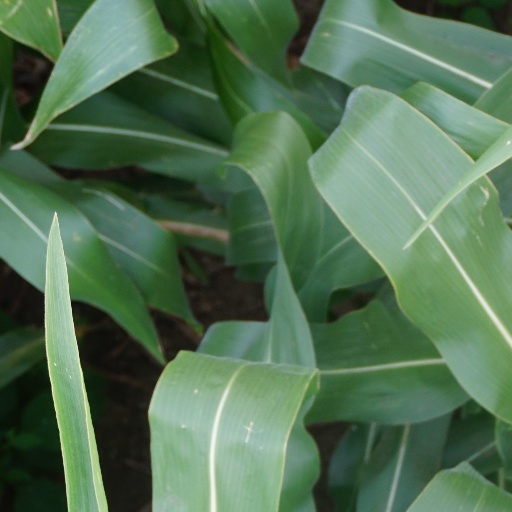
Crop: maize; corn